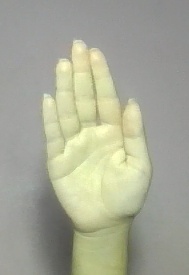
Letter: seen